Lola Albright

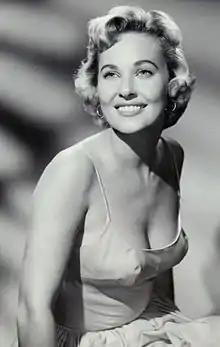
Albright as Edie Hart in "Peter Gunn", 1959

Lola Jean Albright (July 20, 1924 – March 23, 2017) was an American singer and actress, best known for playing the sultry singer Edie Hart, the girlfriend of private eye Peter Gunn, on all three seasons of the TV series "Peter Gunn".